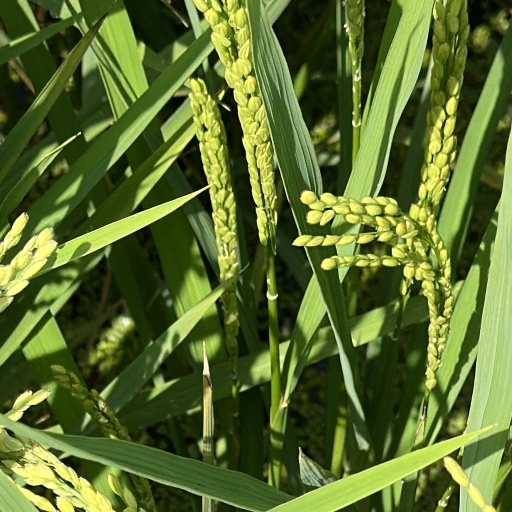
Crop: rice